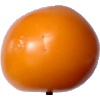
Label: Tomato Yellow 1